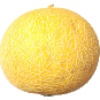
Label: Cantaloupe 1